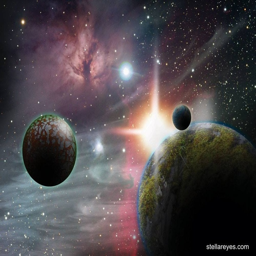
fundamental interaction explains the motions of the planets , but it can not explain who set the planets in motion . physicist